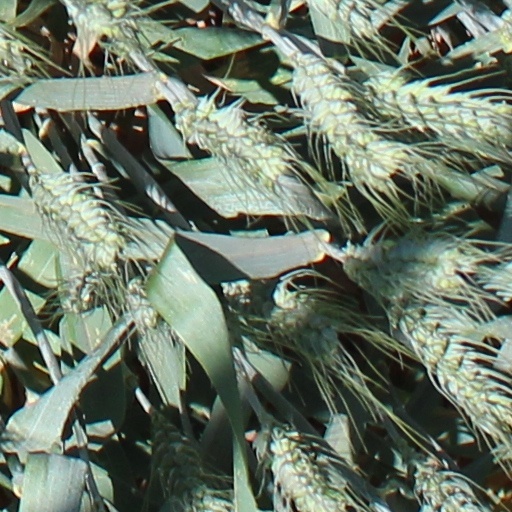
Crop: wheat